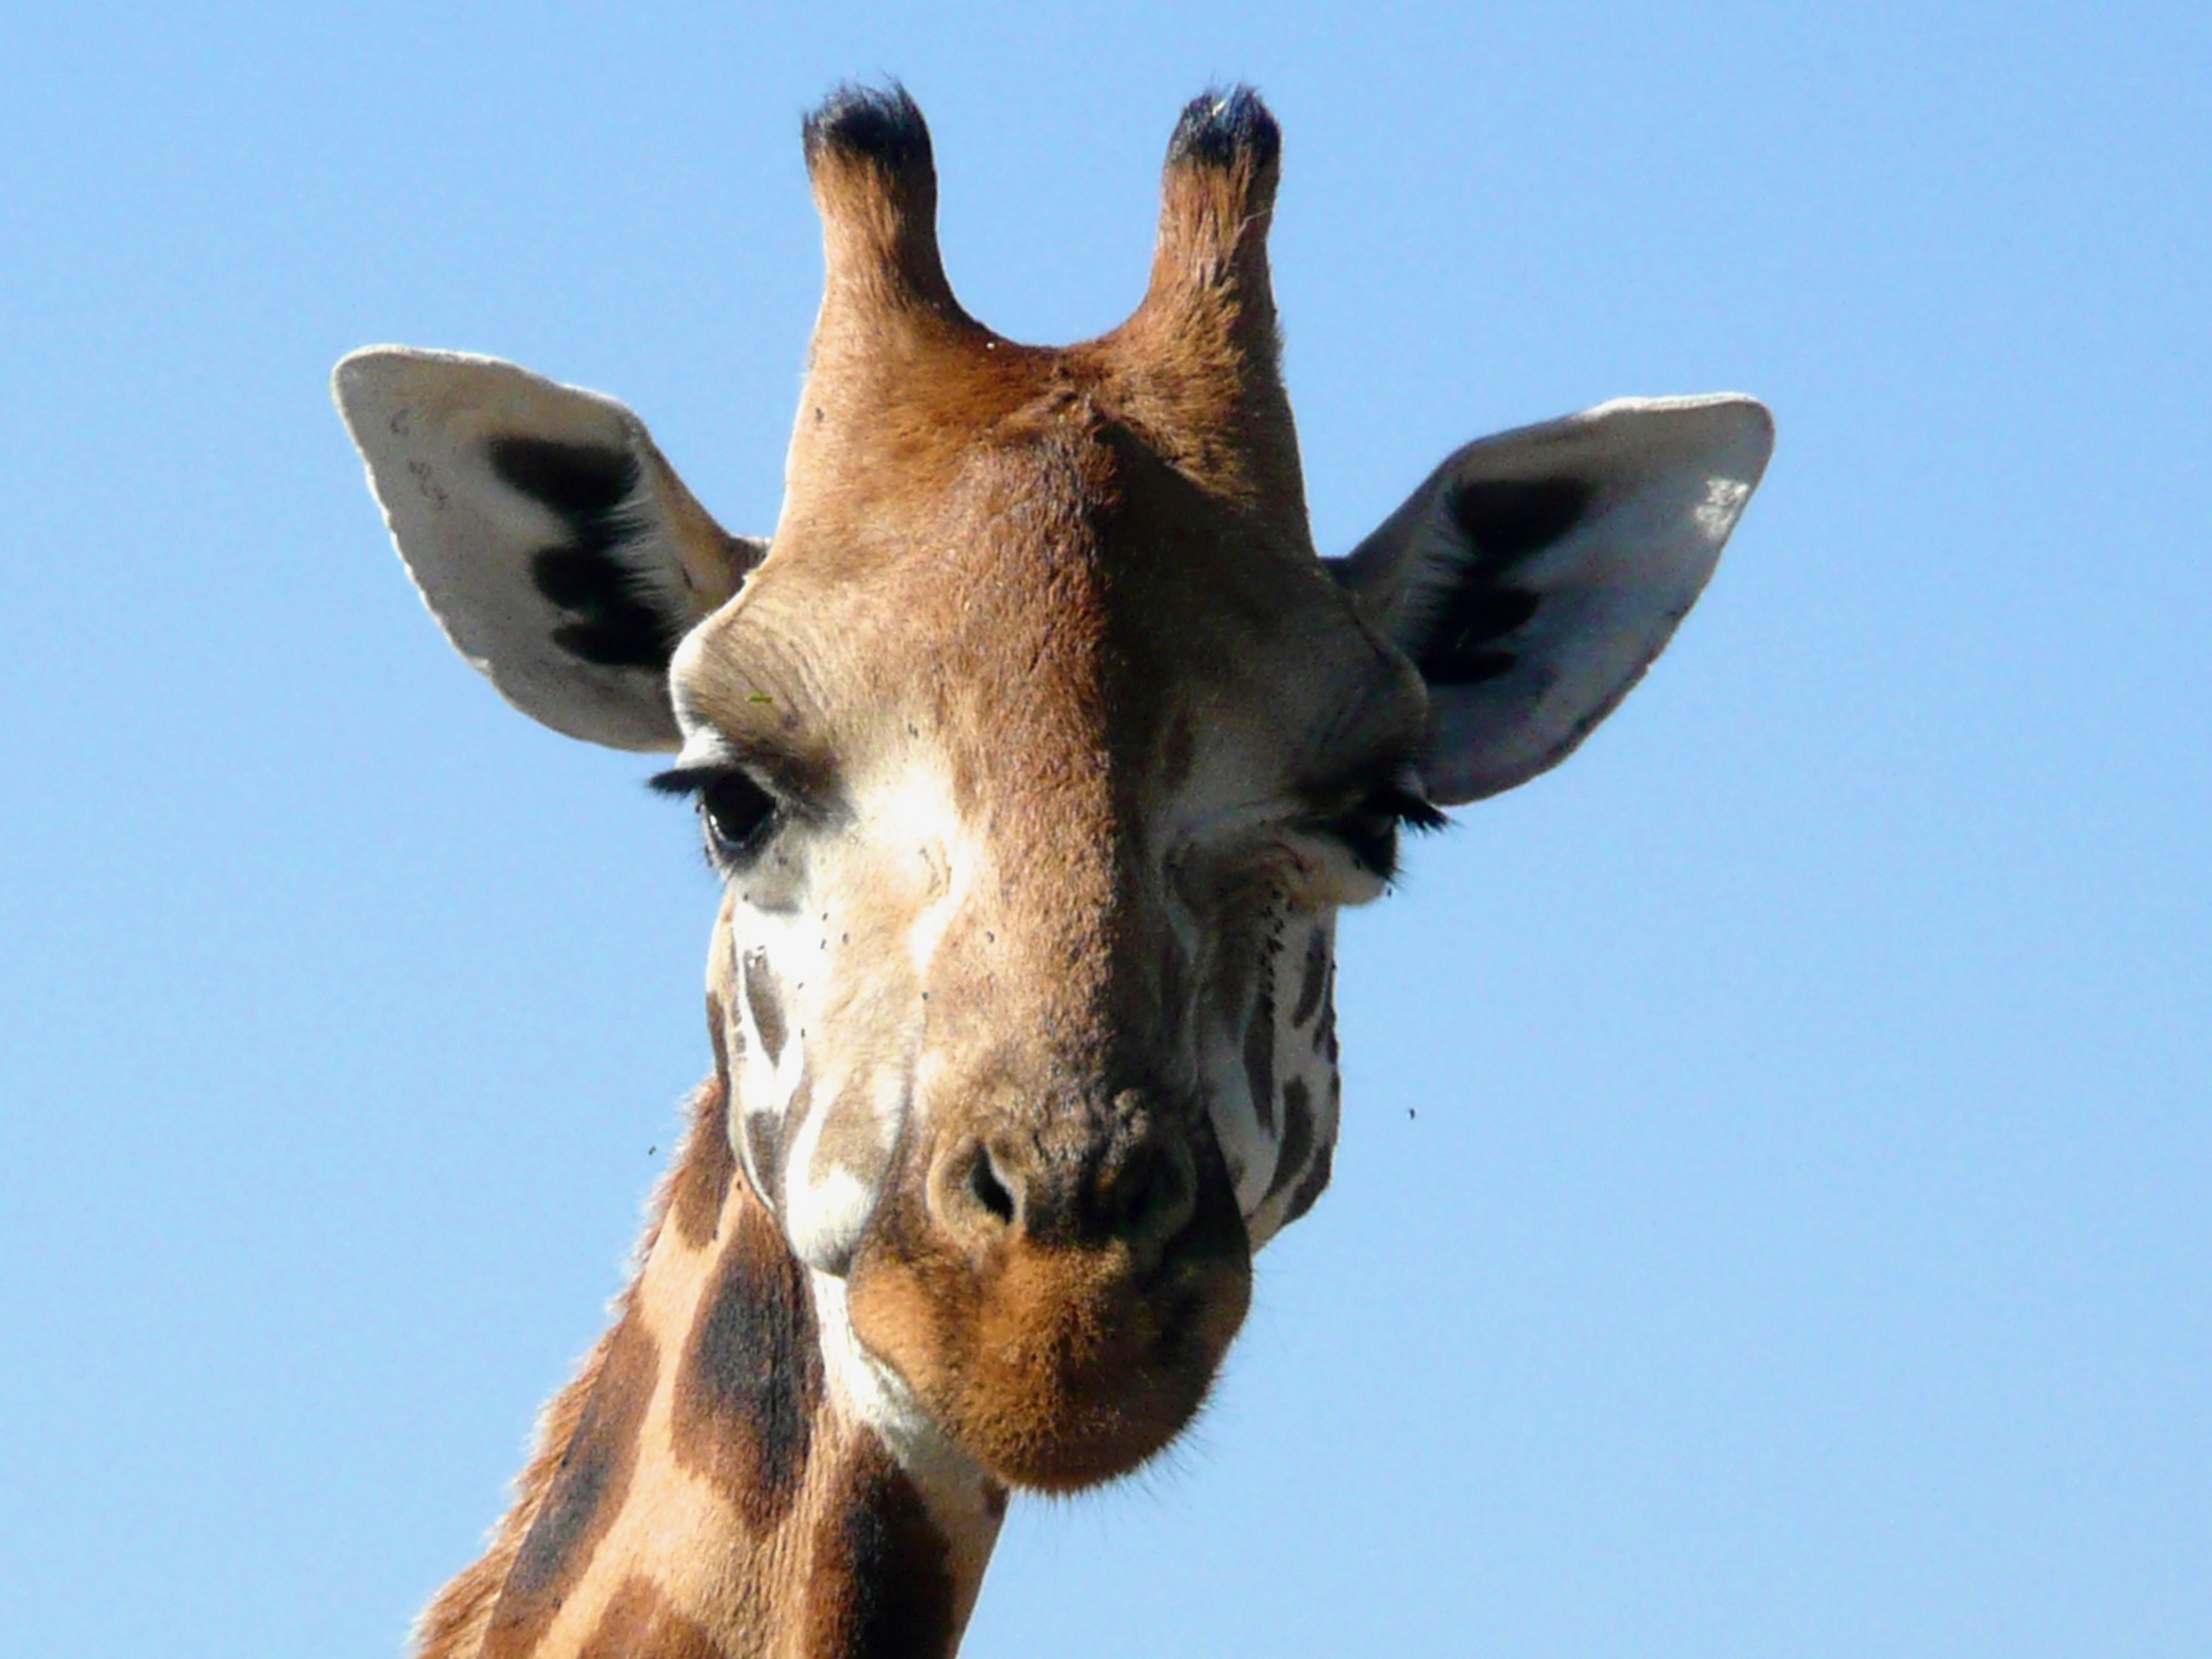
nature, animal, wildlife, wild, horn, pattern, natural, mammal, fauna, giraffe, neck, head, vertebrate, african, rothschild, kenya, giraffidae, rothschild's